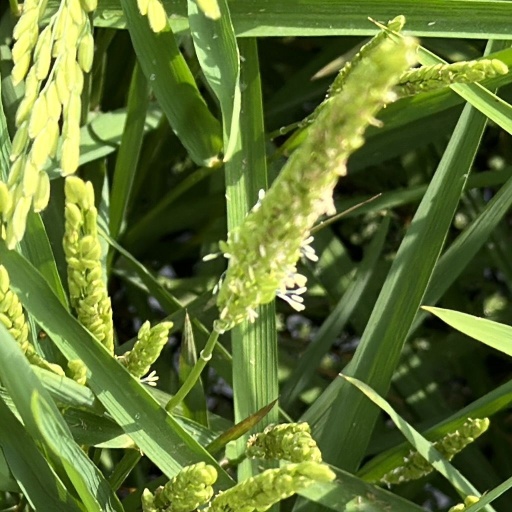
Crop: rice